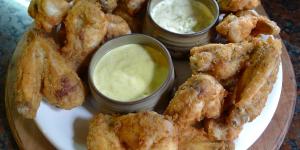
alitas de pollo crujientes